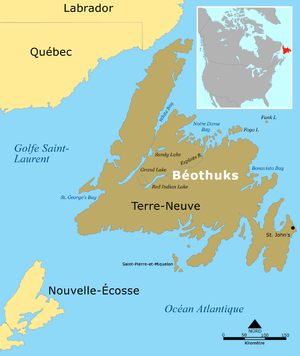
Territoire tribal des Béothuks
Les Béothuks sont les habitants autochtones de l’actuelle région de Terre-Neuve au Canada, lors de l'invasion européenne au XVᵉ siècle. Le peuple est officiellement déclaré éteint en tant que groupe ethnique distinct en 1829 avec le décès de Shanawdithit, la dernière survivante répertoriée.